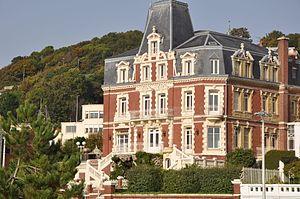
Seine-Maritime, Le Havre
Armand Camille Salacrou est un auteur dramatique français, connu notamment pour son Inconnue d'Arras et Boulevard Durand.